Kition Resheph pillars

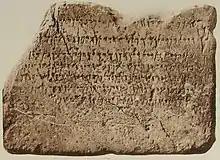
The Idalion Inscription in the Corpus Inscriptionum Semiticarum (CIS I 88)

Seven line Phoenician inscription on a marble block, thought to have served as the base for a statue, as the upper face includes the holes which may have held the clamps for the feet of a statue.